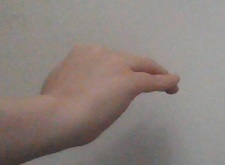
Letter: haa